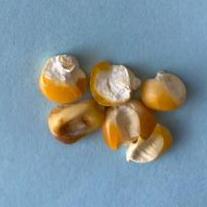
Maize quality: Bad